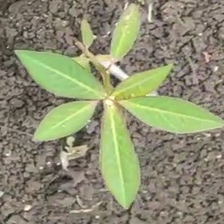
Weed species: Moti_dudhi(Euphorbia_geneculata_L)